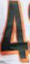
Number: 4